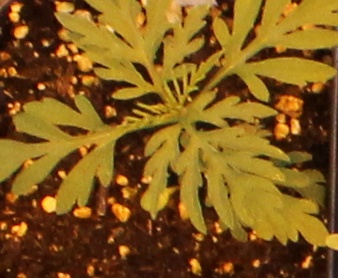
Label: Ragweed